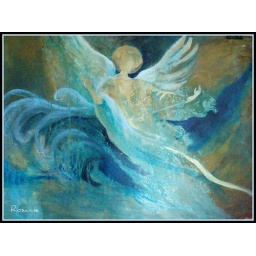
&amp;quot;..and the Spirit of the Lord moved upon the face of the deep...&amp;quot;Acrylic on paper